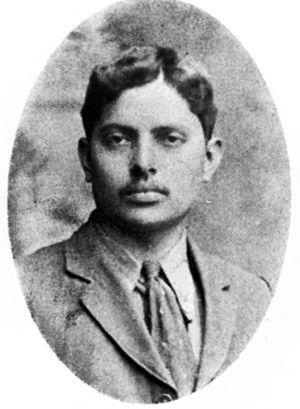
Harilal Mohandas Gandhi était le fils aîné de Mahatma Gandhi. Il eut une relation très conflictuelle avec son père qui le désavoua.